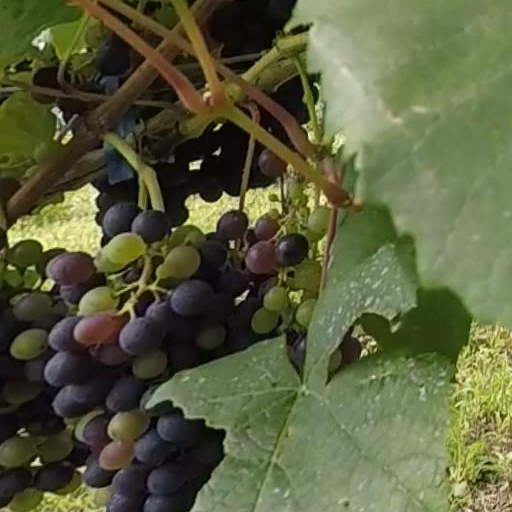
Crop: grape